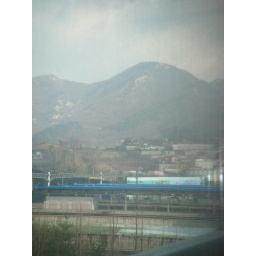
View out of our back window - Dongducheon train station, mountains, and some houses in between..